Kokomo High School and Memorial Gymnasium

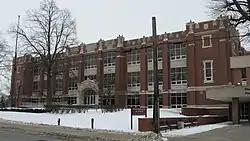
Front of the school

The Kokomo High School and Memorial Gymnasium is a historic high school and gymnasium located at Kokomo, Indiana, United States. It is a work of architect Elmer Dunlap and others, in Late Gothic Revival and Streamline Moderne architectural styles. It has also been known as the Central Middle School and Memorial Gymnasium. The NRHP listing included three contributing buildings on .